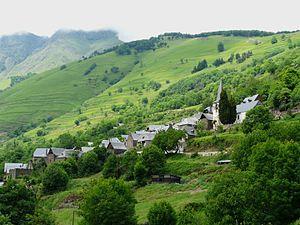
Le village de Bausen, Val d'Aran, Catalogne, Espagne.